Tunisian Ligue Professionnelle 1

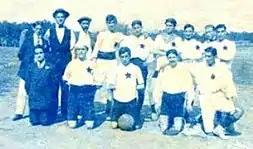
Racing Club de Tunis the first football team based in Tunisia in 1904.

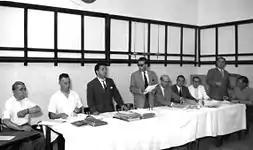
A meeting of Ligue de Tunisie de Football Association, which has organized competitions in that period.

Football was born in Tunisia in 1904 with the unofficial creation of the Racing Club de Tunis, formalized in 1905 but which had to wait for the creation of other clubs in Tunis and Bizerte to participate in an official competition. Then the government is obliged to take an active interest in it. It distributed a few grants, though very small. A committee of the Union des Sociétés Françaises de Sports Athlétiques, responsible for the management of all sports in Tunisia, was then created.